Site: brandenburg
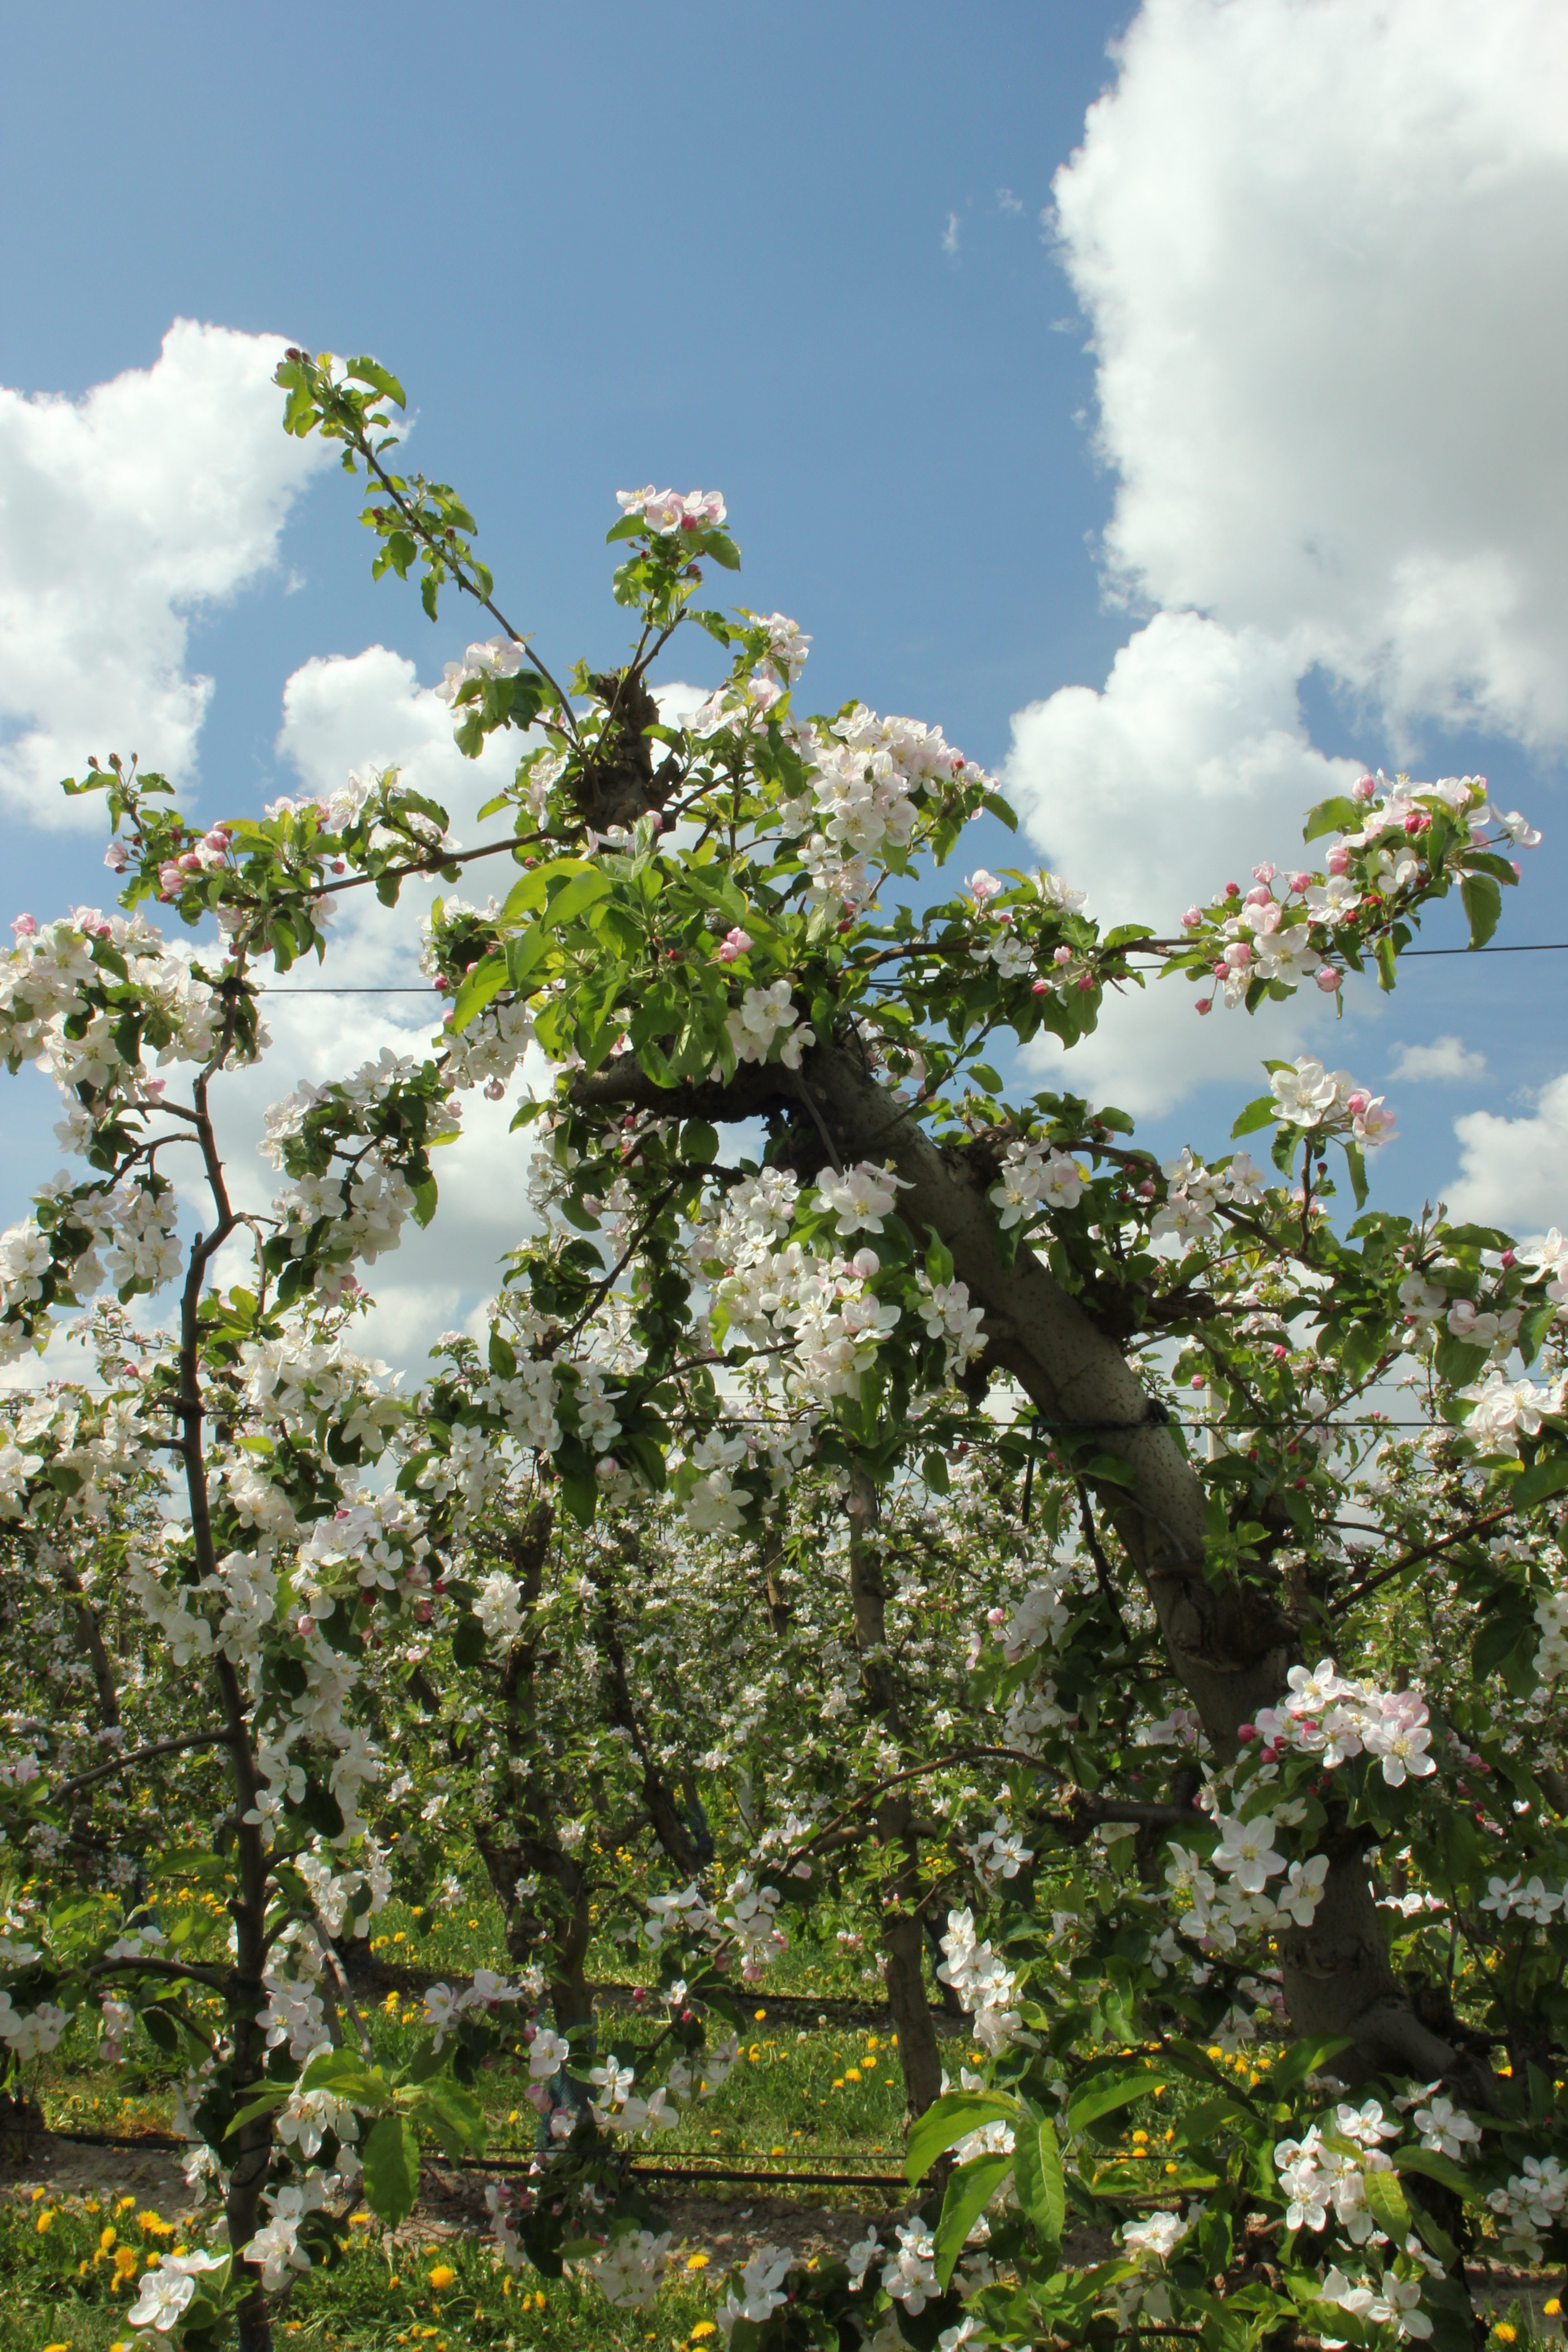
Growth stage (BBCH 65): Flowering